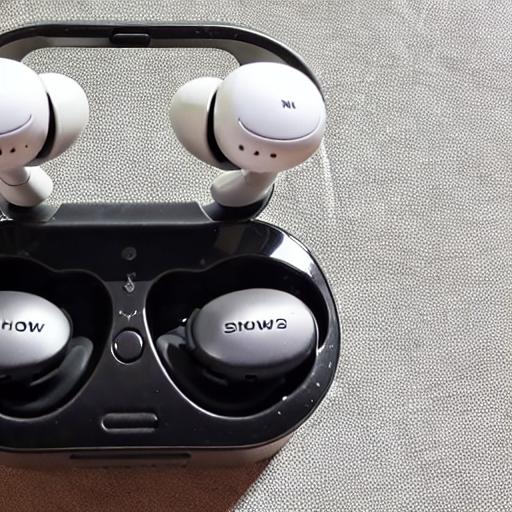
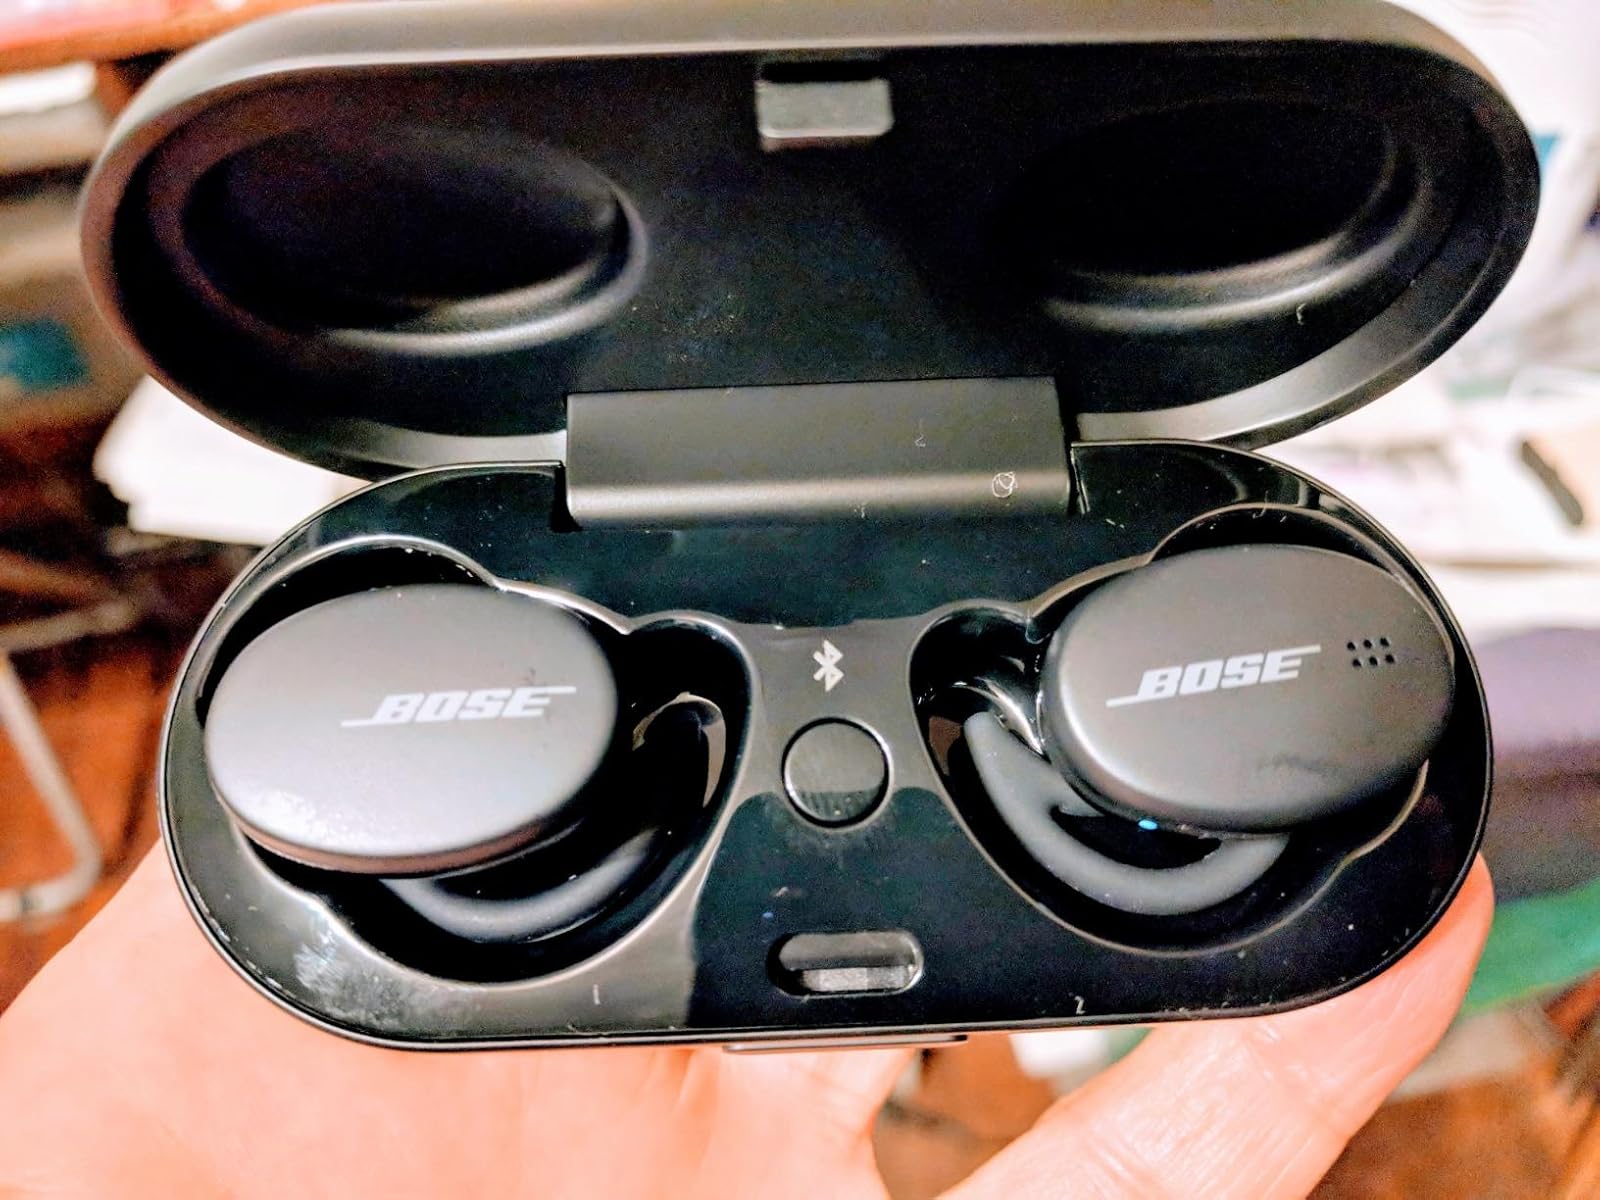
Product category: earbuds
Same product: no